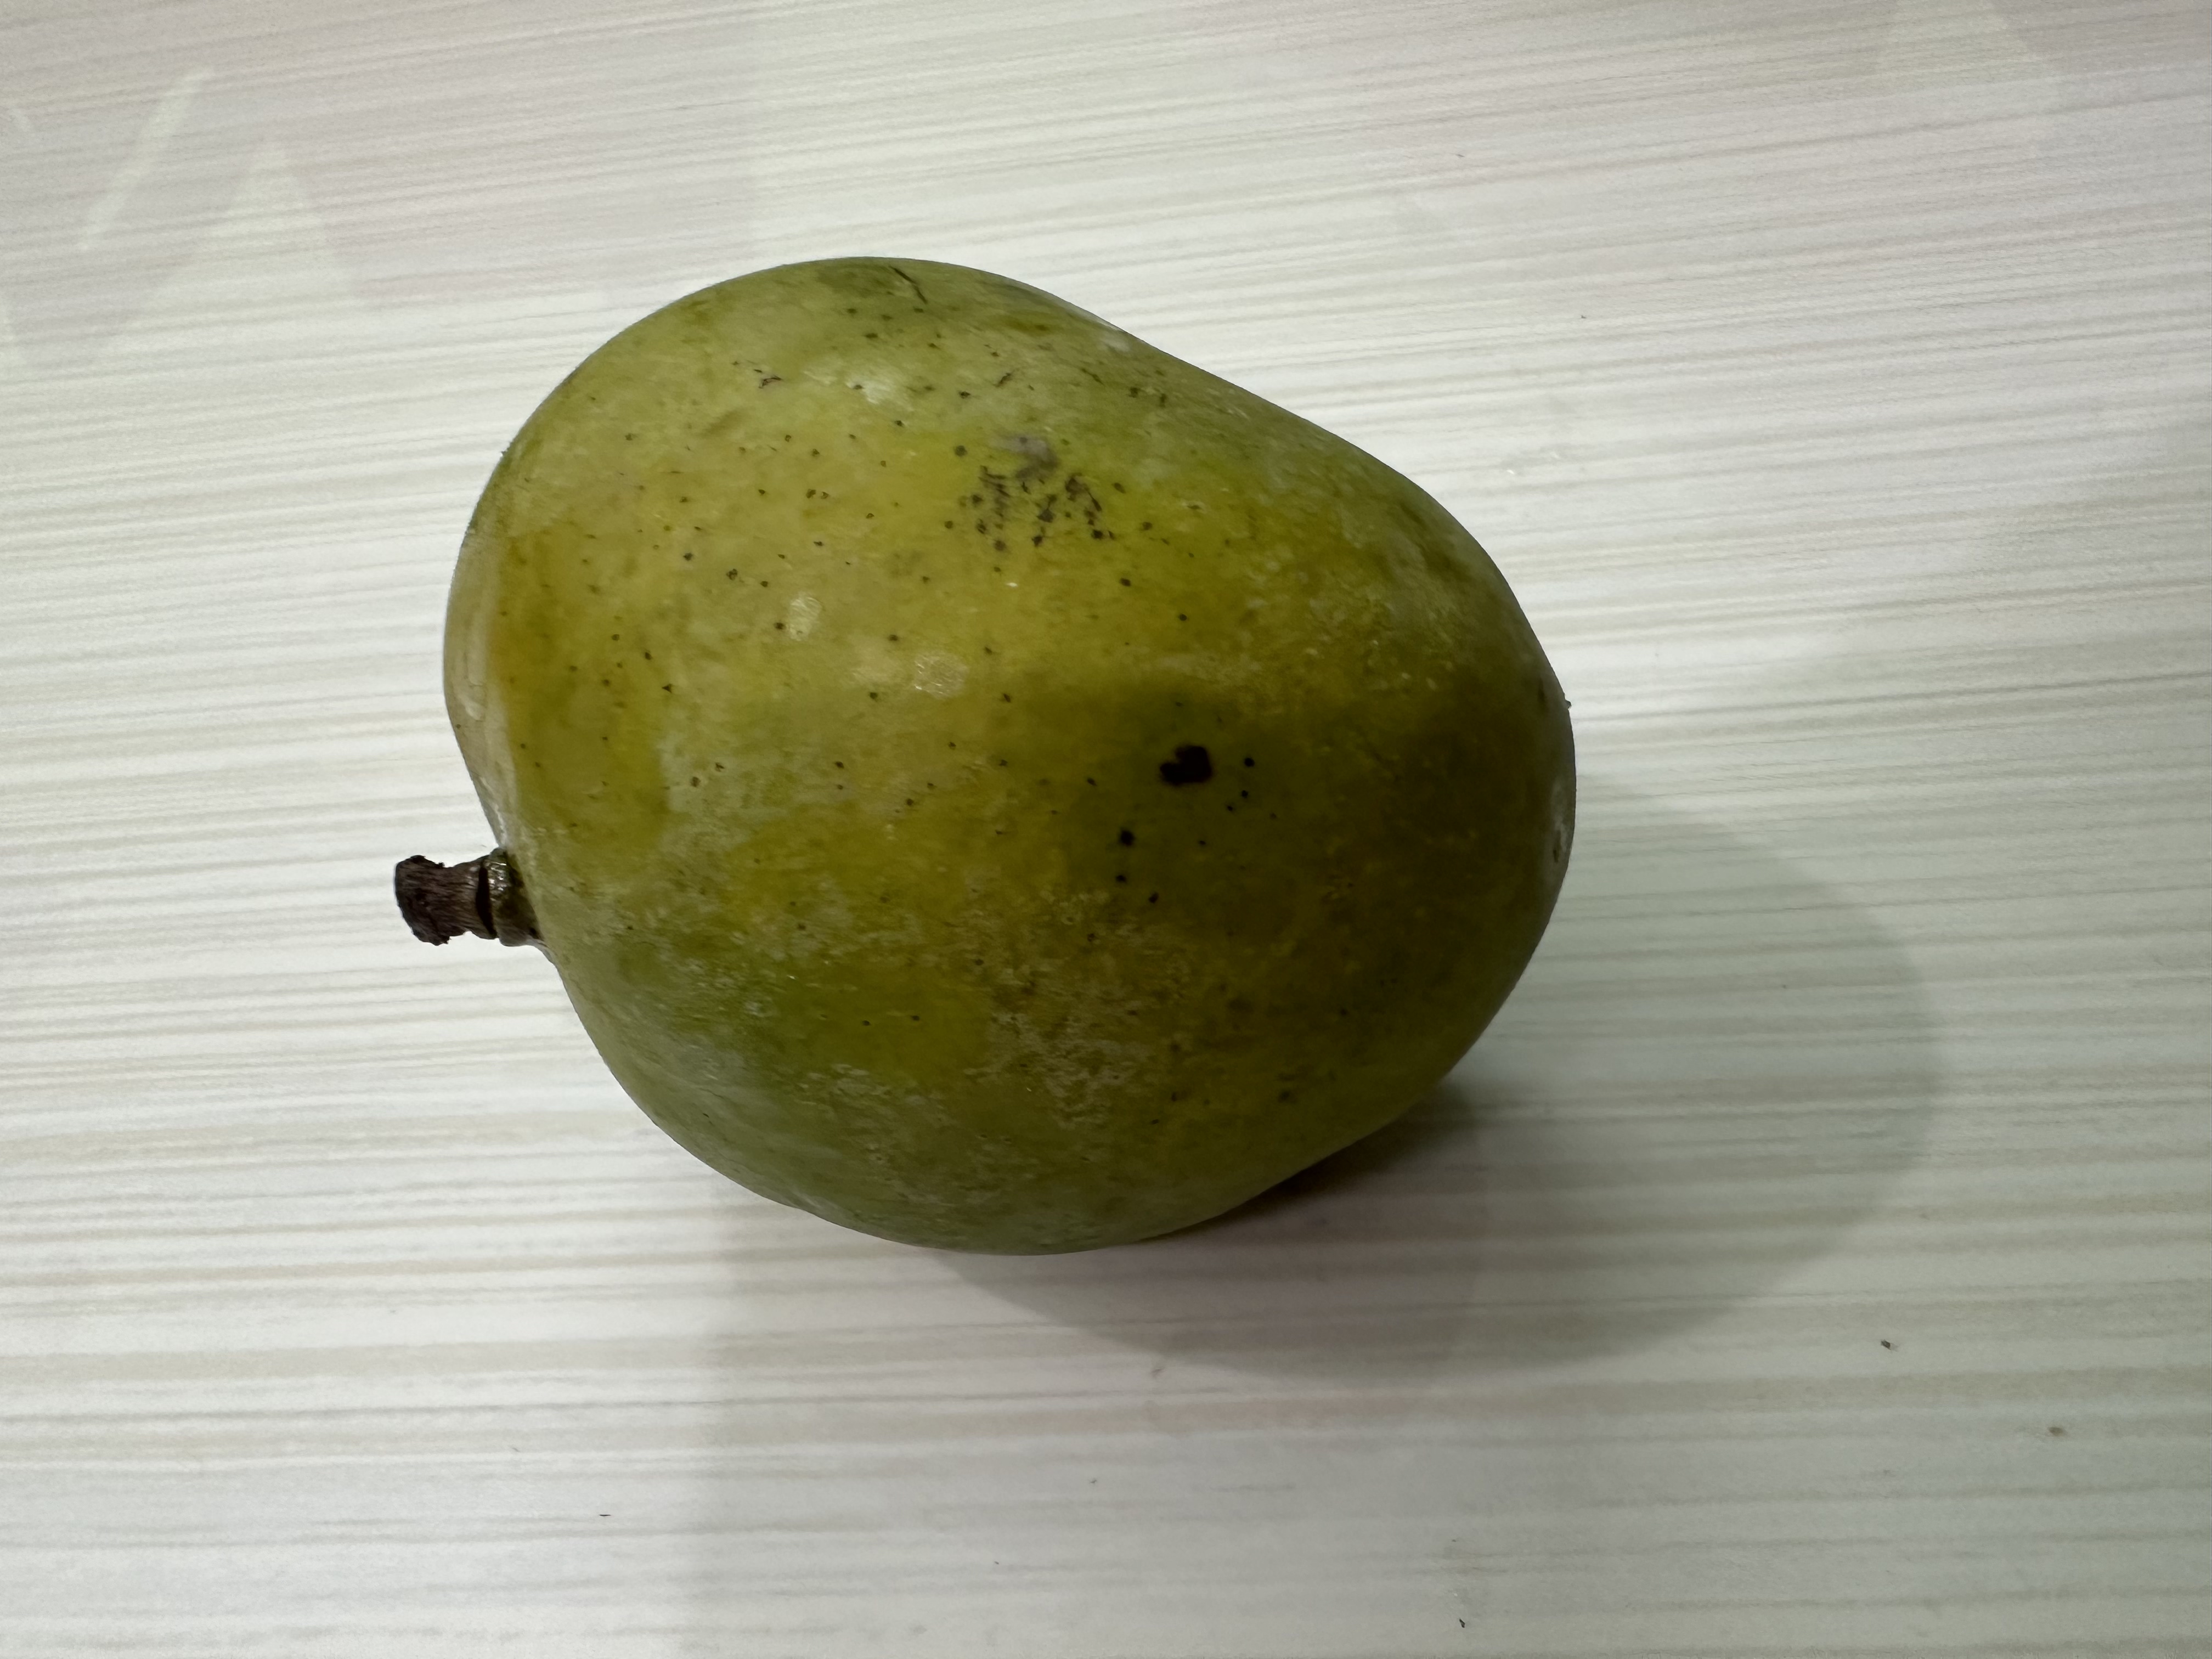
Mango variety: Harivanga